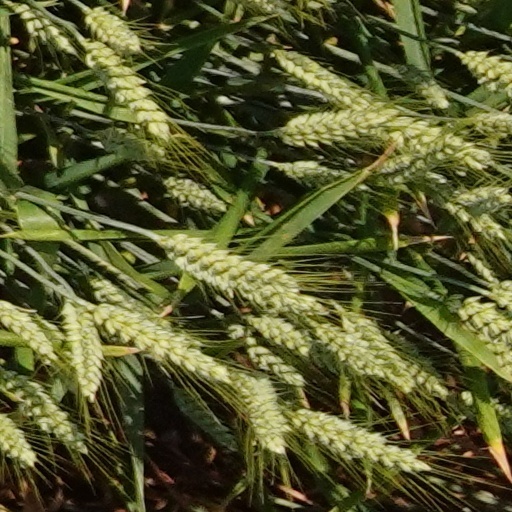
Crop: wheat